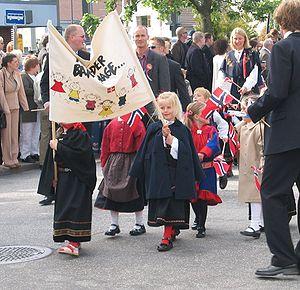
Le jour de la Constitution, plus couramment nommé syttende mai ou Nasjonaldagen en Norvège, est la fête nationale norvégienne.